Bernhard Brinkmann

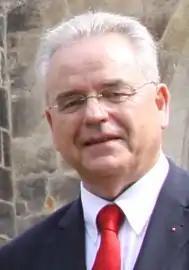
Brinkmann in 2009

Bernhard Brinkmann (22 May 1952 – 7 December 2022) was a German politician and member of the SPD. He was a member of the Bundestag, the German federal parliament, from 1998, elected from the single member district of Hildesheim until 2013 and from the land list of Lower Saxony from then.